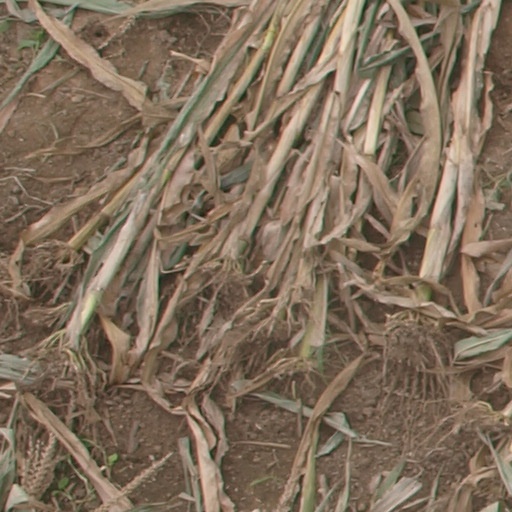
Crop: maize; corn